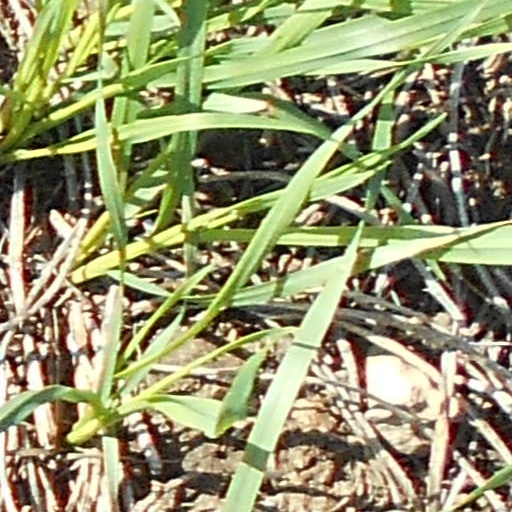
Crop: wheat